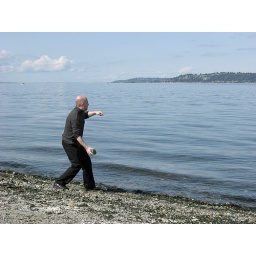
&amp;quot;Flip book&amp;quot; shots of Michael throwing a big rock in the water (3 of 11)